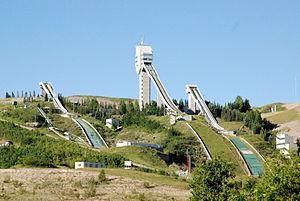
Les Jeux olympiques d'hiver de 1988, officiellement connus comme les XVᵉˢ Jeux olympiques d'hiver, ont lieu à Calgary au Canada du 13 au 28 février 1988. L'Association de développement olympique de Calgary créée en 1957 prépare des candidatures pour accueillir les Jeux olympiques d'hiver de 1964 puis de 1968, toutes deux en vain. Calgary obtient l'organisation des Jeux d'hiver de 1988 lors de sa troisième candidature en s'imposant face aux villes de Falun en Suède et Cortina d'Ampezzo en Italie. Le Canada accueille les Jeux olympiques pour la deuxième fois après les Jeux d'été de 1976 à Montréal et, après huit candidatures, ses premiers Jeux d'hiver. Tous les sites sont situés à Calgary à part le Centre nordique de Canmore, qui accueille les épreuves de ski de fond et de biathlon, et la station de Nakiska, qui reçoit celles de ski alpin. Le comité d'organisation est aidé par des contributions des gouvernements du Canada, de la province de l'Alberta et de la ville de Calgary pour financer les Jeux. Grâce à un contrat de télédiffusion d'un montant record signé avec la chaîne américaine ABC, il obtient un bénéfice.